List of Perth Glory FC seasons

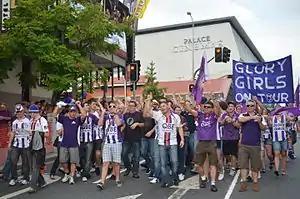
Perth Glory supporters prior to the 2012 A-League Grand Final, the club's first grand final in the A-League era

Perth Glory Football Club is an Australian professional soccer club based in Perth, Western Australia. The club was formed in 1995 and played its first competitive match in the first round of the 1996–97 National Soccer League in October 1996. They have played at their current home ground, Perth Oval, since their establishment. Perth is one of the three A-League clubs to survive the demise of the National Soccer League, the previous top division in Australian soccer. The club has participated in every A-League season since being implemented into the inaugural A-League season in 2005.